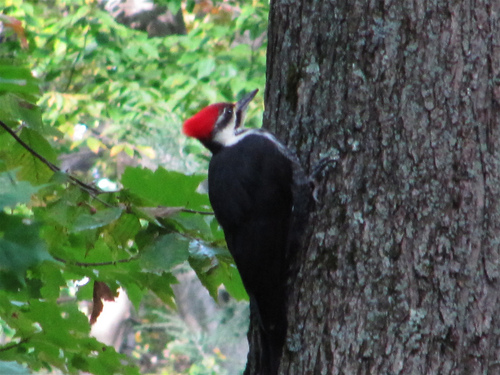
this bird is almost all black with a white neck and red crest.
this is a black bird with a white face and a red crown.
a long thin black bird with a red crown, white cheeks and breast, a long thin beak, and a small head in relation to its body.
a small bird with a red crown and black body , a small sharp bill with a white superciliary.
this interesting bird has red upon its head and black encompassing most of its body.
a long and pointed bill, black body, white breast and cheeks, bright red only on the top of the head.
the bird has a black back and a red crown
this bird has wings that are black and has a red crown
this particular bird has a belly that is black with a red crown
this bird has a black back and wings however the throat is white with a black cheek patch, its crown is a very vibrant red.
Species: Pileated Woodpecker